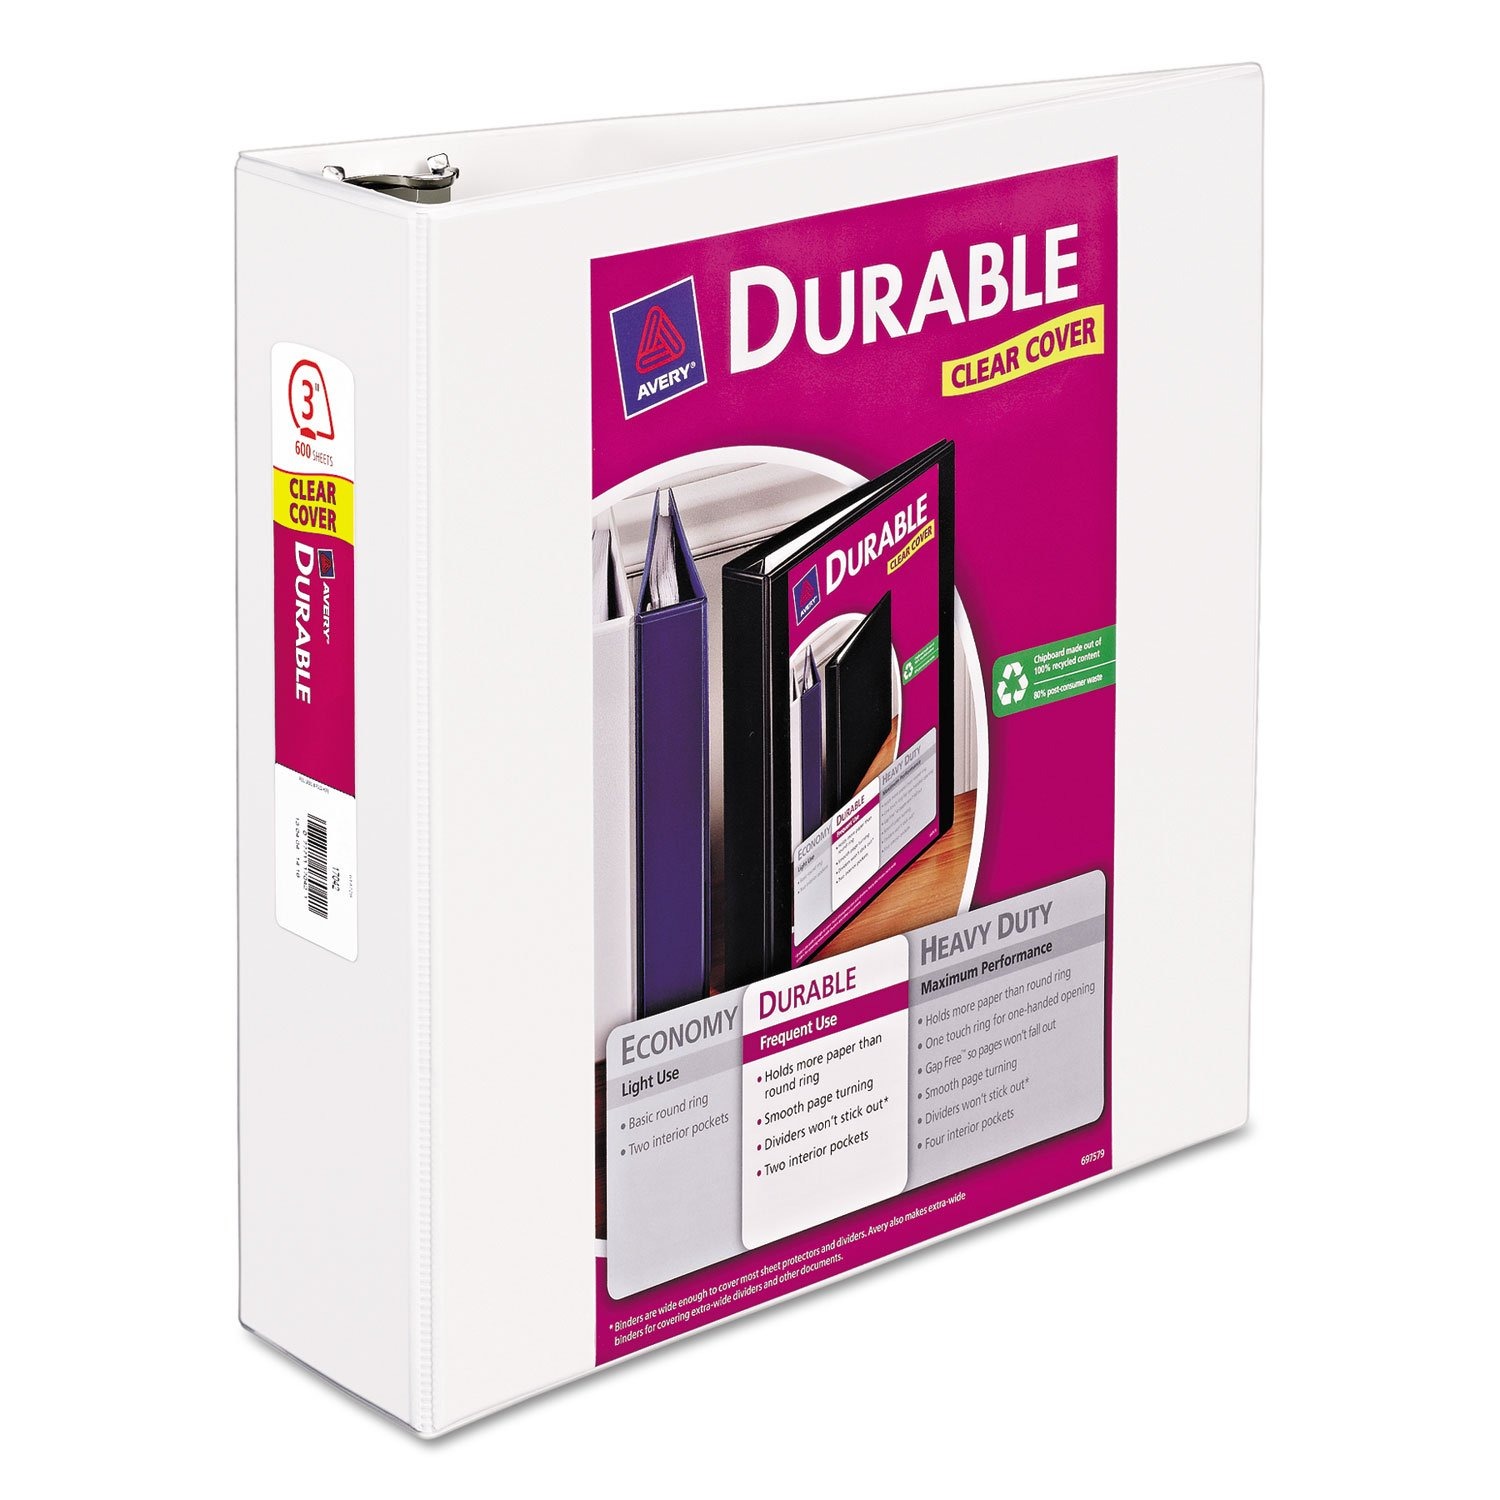
Item Name: Avery Durable View Binder with 3-Inch Slant Ring, Holds 8.5 Inch x 11 Inch Paper, White, 1 Binder (17042)
Bullet Point 1: Durable construction is ideal for frequent reference
Bullet Point 2: Wide panels fully cover standard dividers and sheet protectors
Bullet Point 3: Organize and secure paper with two durable interior pockets, Vinyl
Value: 1.0
Unit: Count

Price: 16.44